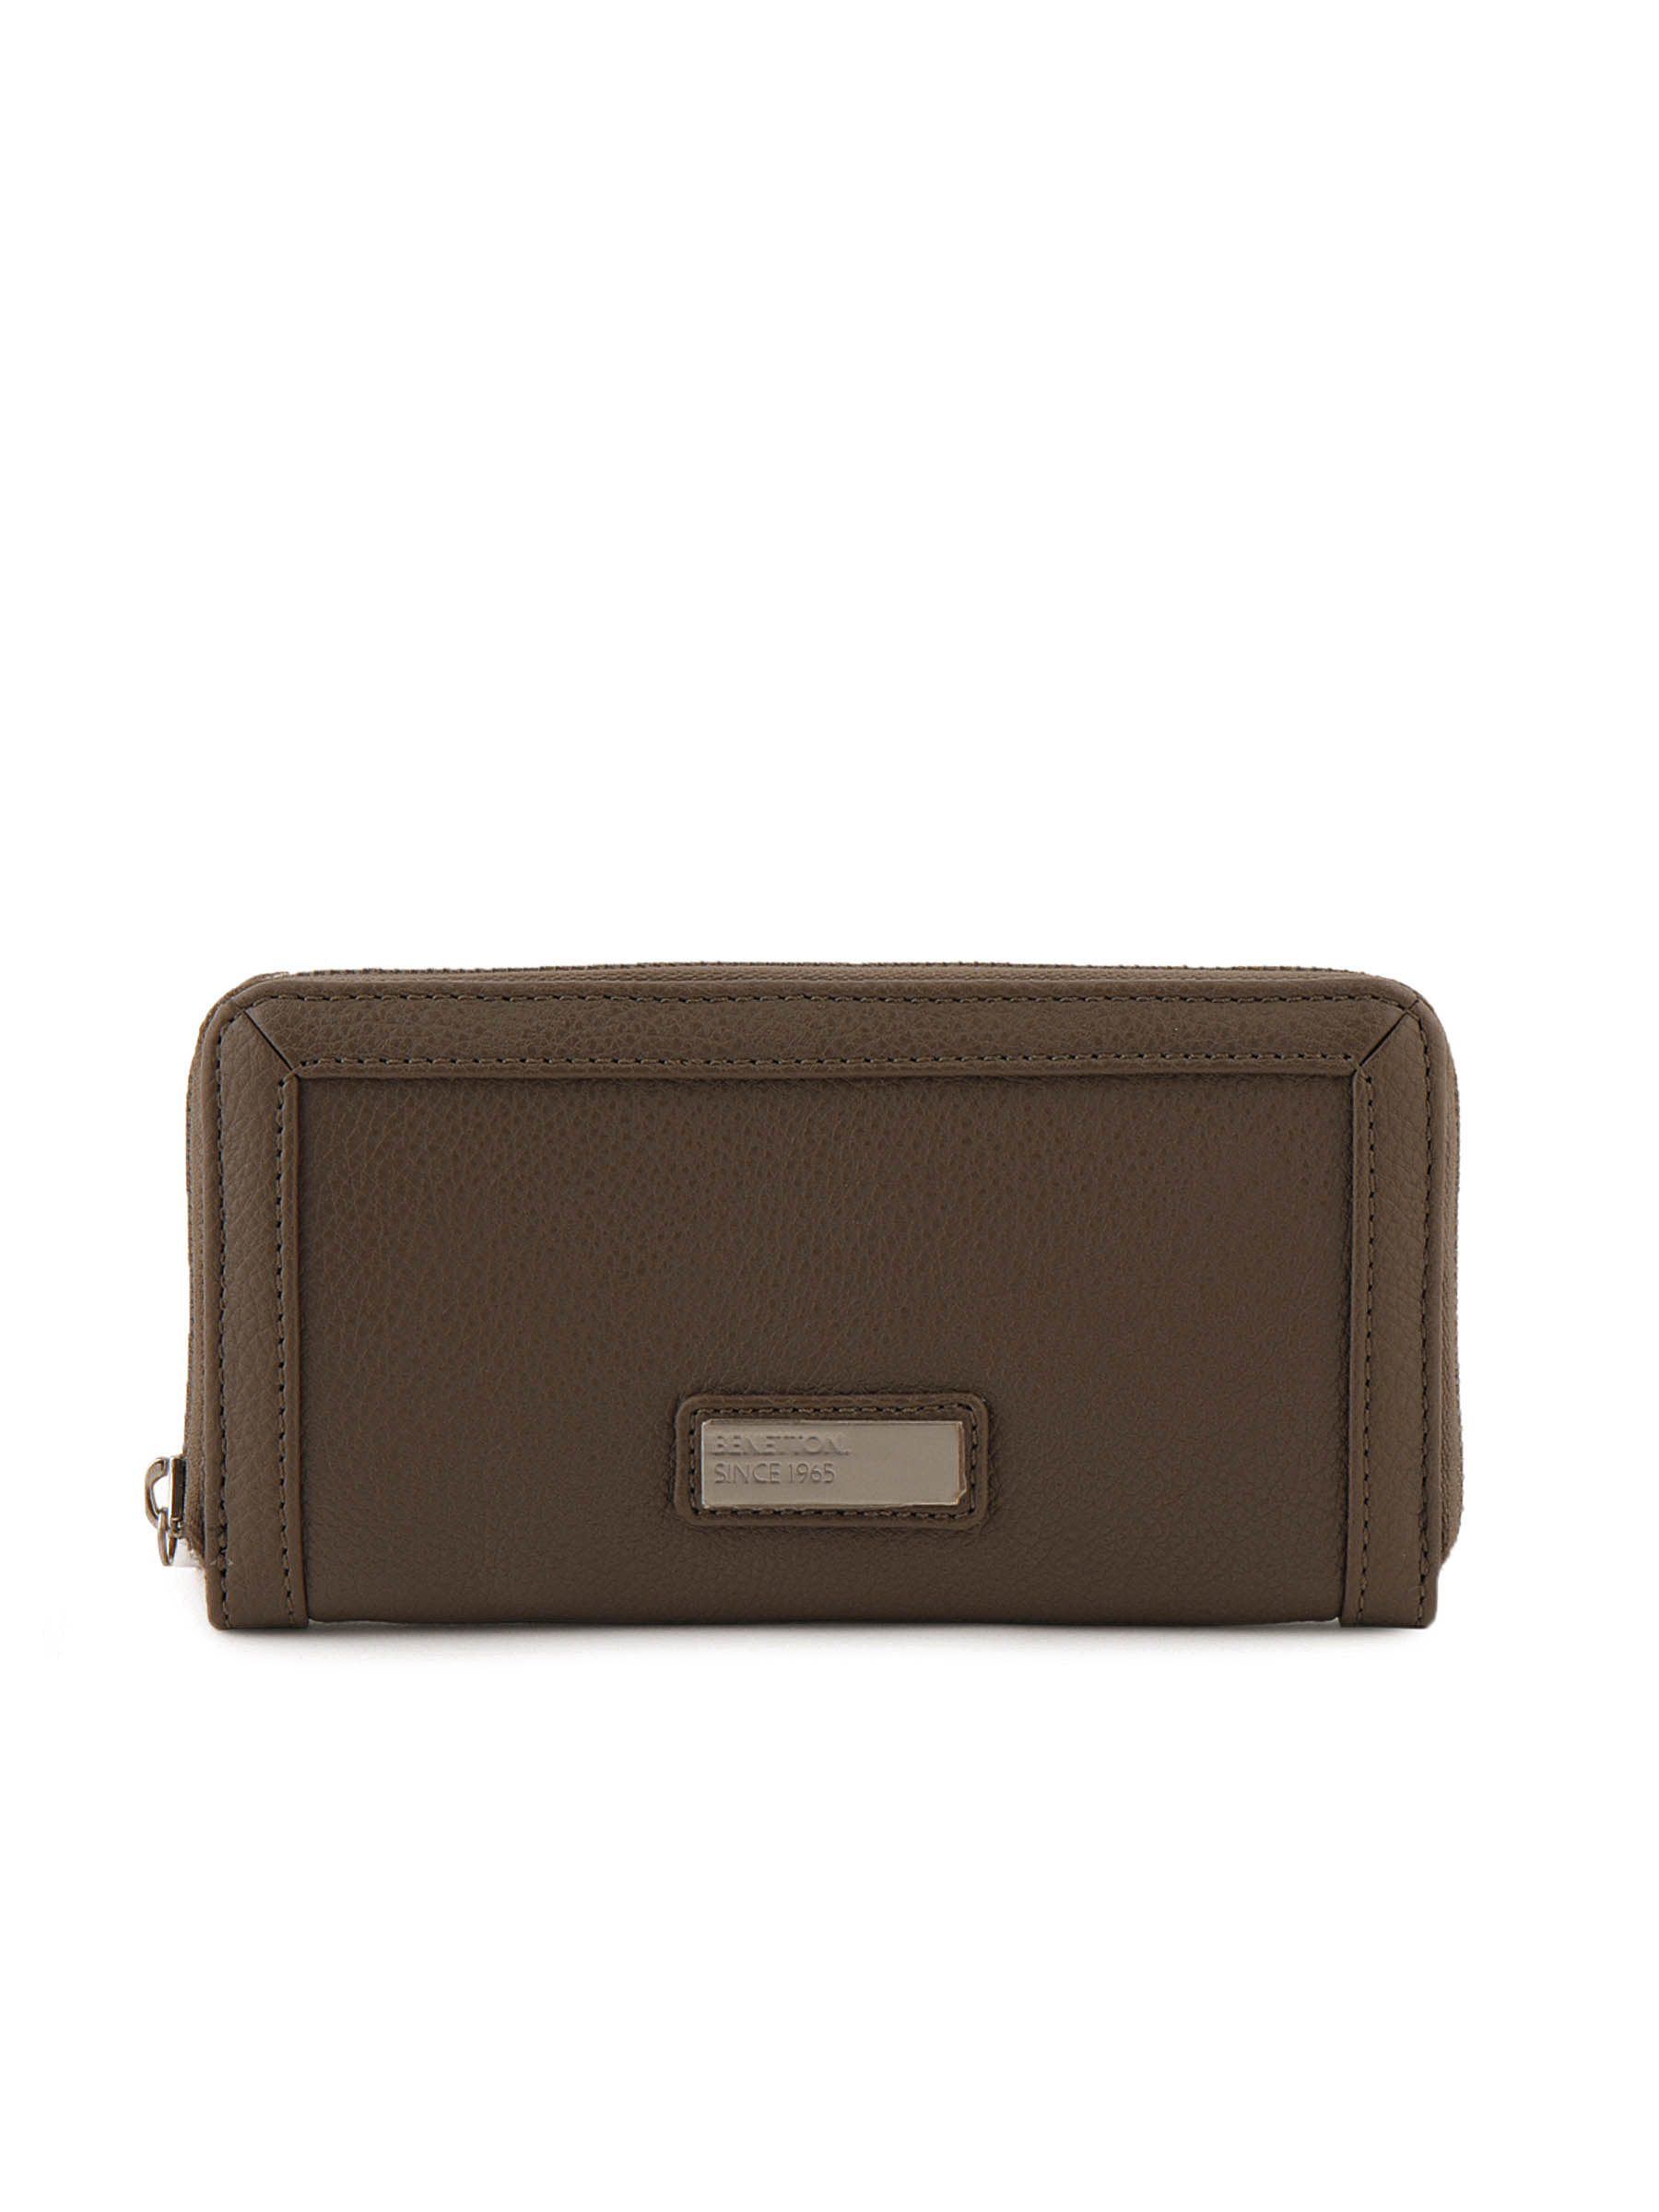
United Colors of Benetton Women Solid Olive Wallets
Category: Accessories / Wallets / Wallets
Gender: Women
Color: Olive
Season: Summer 2011
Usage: Casual